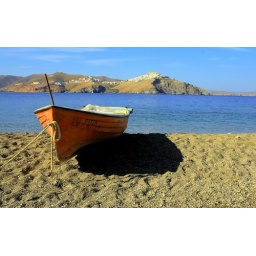
Small wooden fishing boat on a sandy beach with Chora in the background. Astypalaia island, Dodecanese, Greece